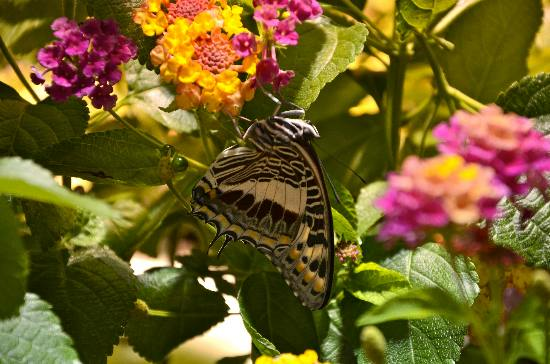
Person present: No